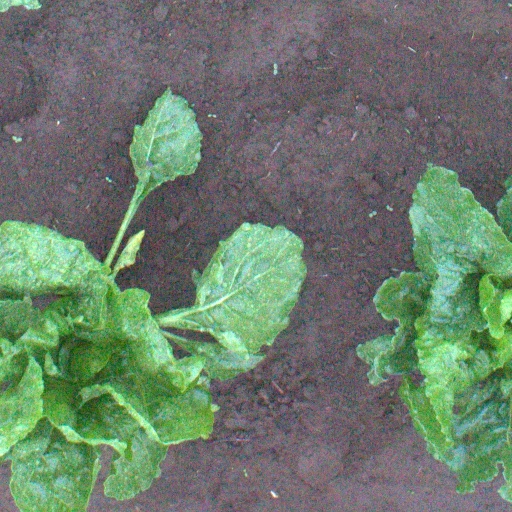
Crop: sugar beet